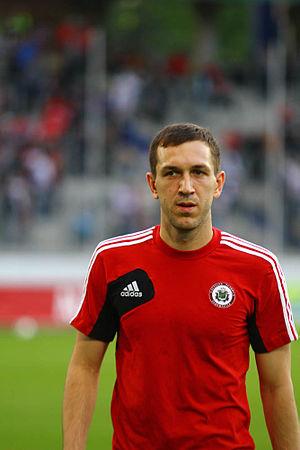
Oļegs Laizāns, né le 28 mars 1987 à Riga en Lettonie, est un footballeur international letton, qui évolue au poste de milieu central.